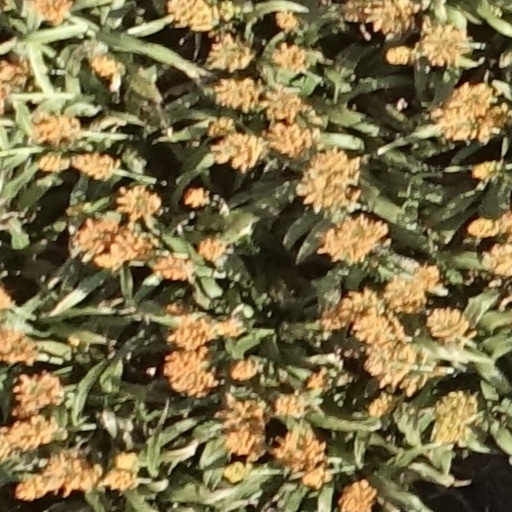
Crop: sorghum